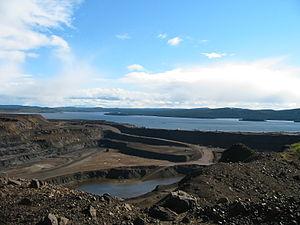
Les mines de Wabush rassemblent une vaste exploitation de minerai de fer située à Wabush, à l'ouest du Labrador dans la province de Terre-Neuve-et-Labrador.
La rivière Shabogamo est un affluent de la rivière Ashuanipi. La rivière, d'une longueur de 19 km, est située au centre de la péninsule du Québec-Labrador. La rivière se situe au Labrador, partie continentale de la province de Terre-Neuve-et-Labrador.